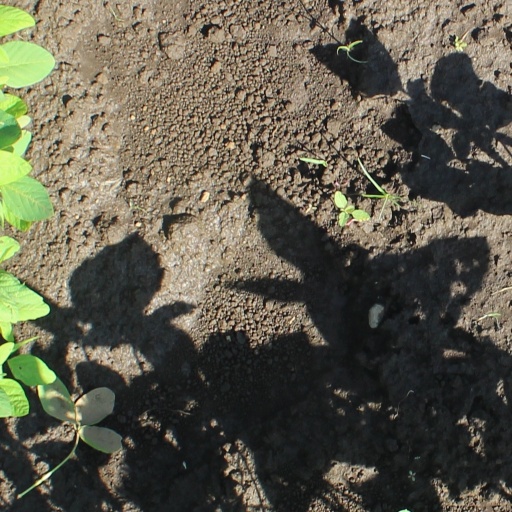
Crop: soybean